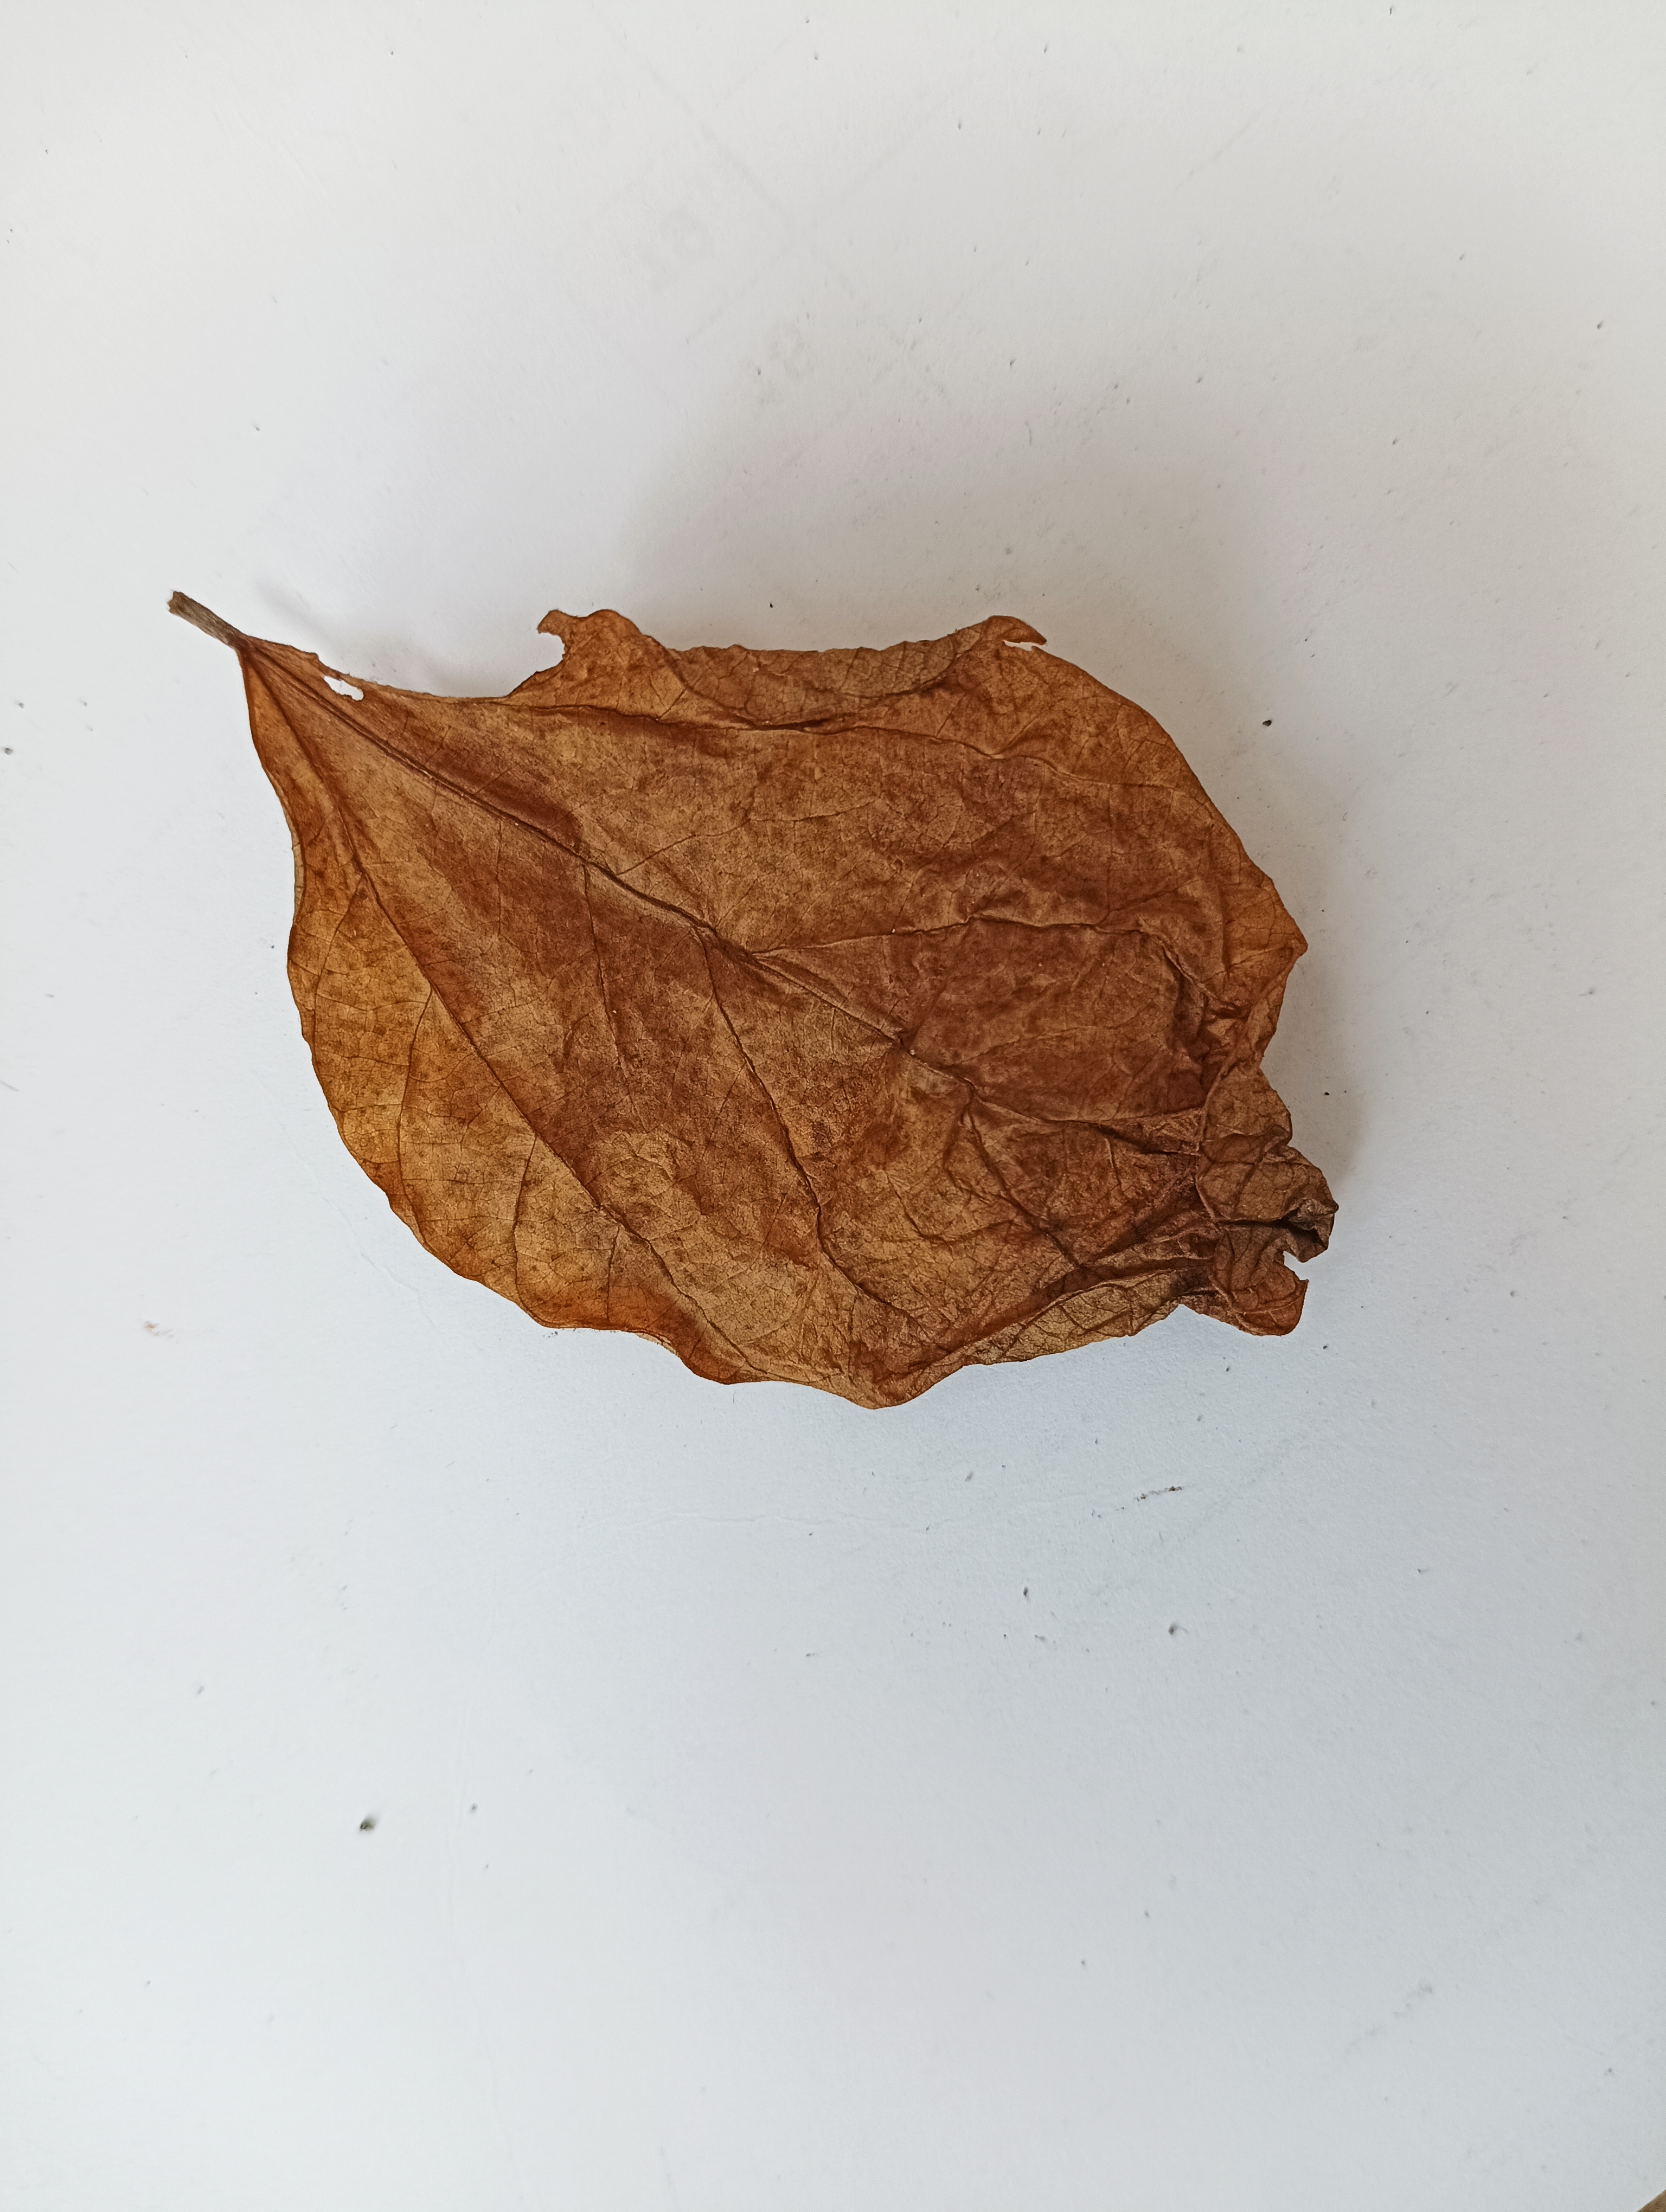
Label: Dry_leaf